Hanover, Brighton

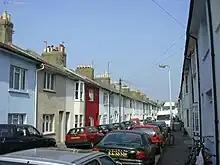
Washington Street in Hanover. The houses are typical for the area.

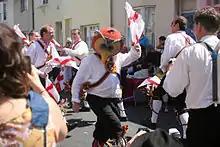
Hanover Day 2007.

Hanover is an area within the city of Brighton and Hove, United Kingdom. It is part of the electoral ward of Hanover & Elm Grove. The population of this ward at the 2011 census was 16,006.